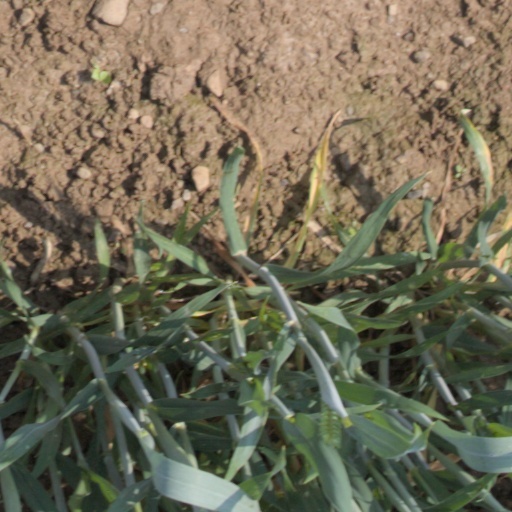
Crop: wheat